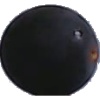
Label: Grape Blue 1